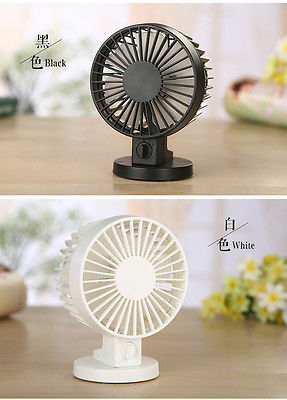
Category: fan